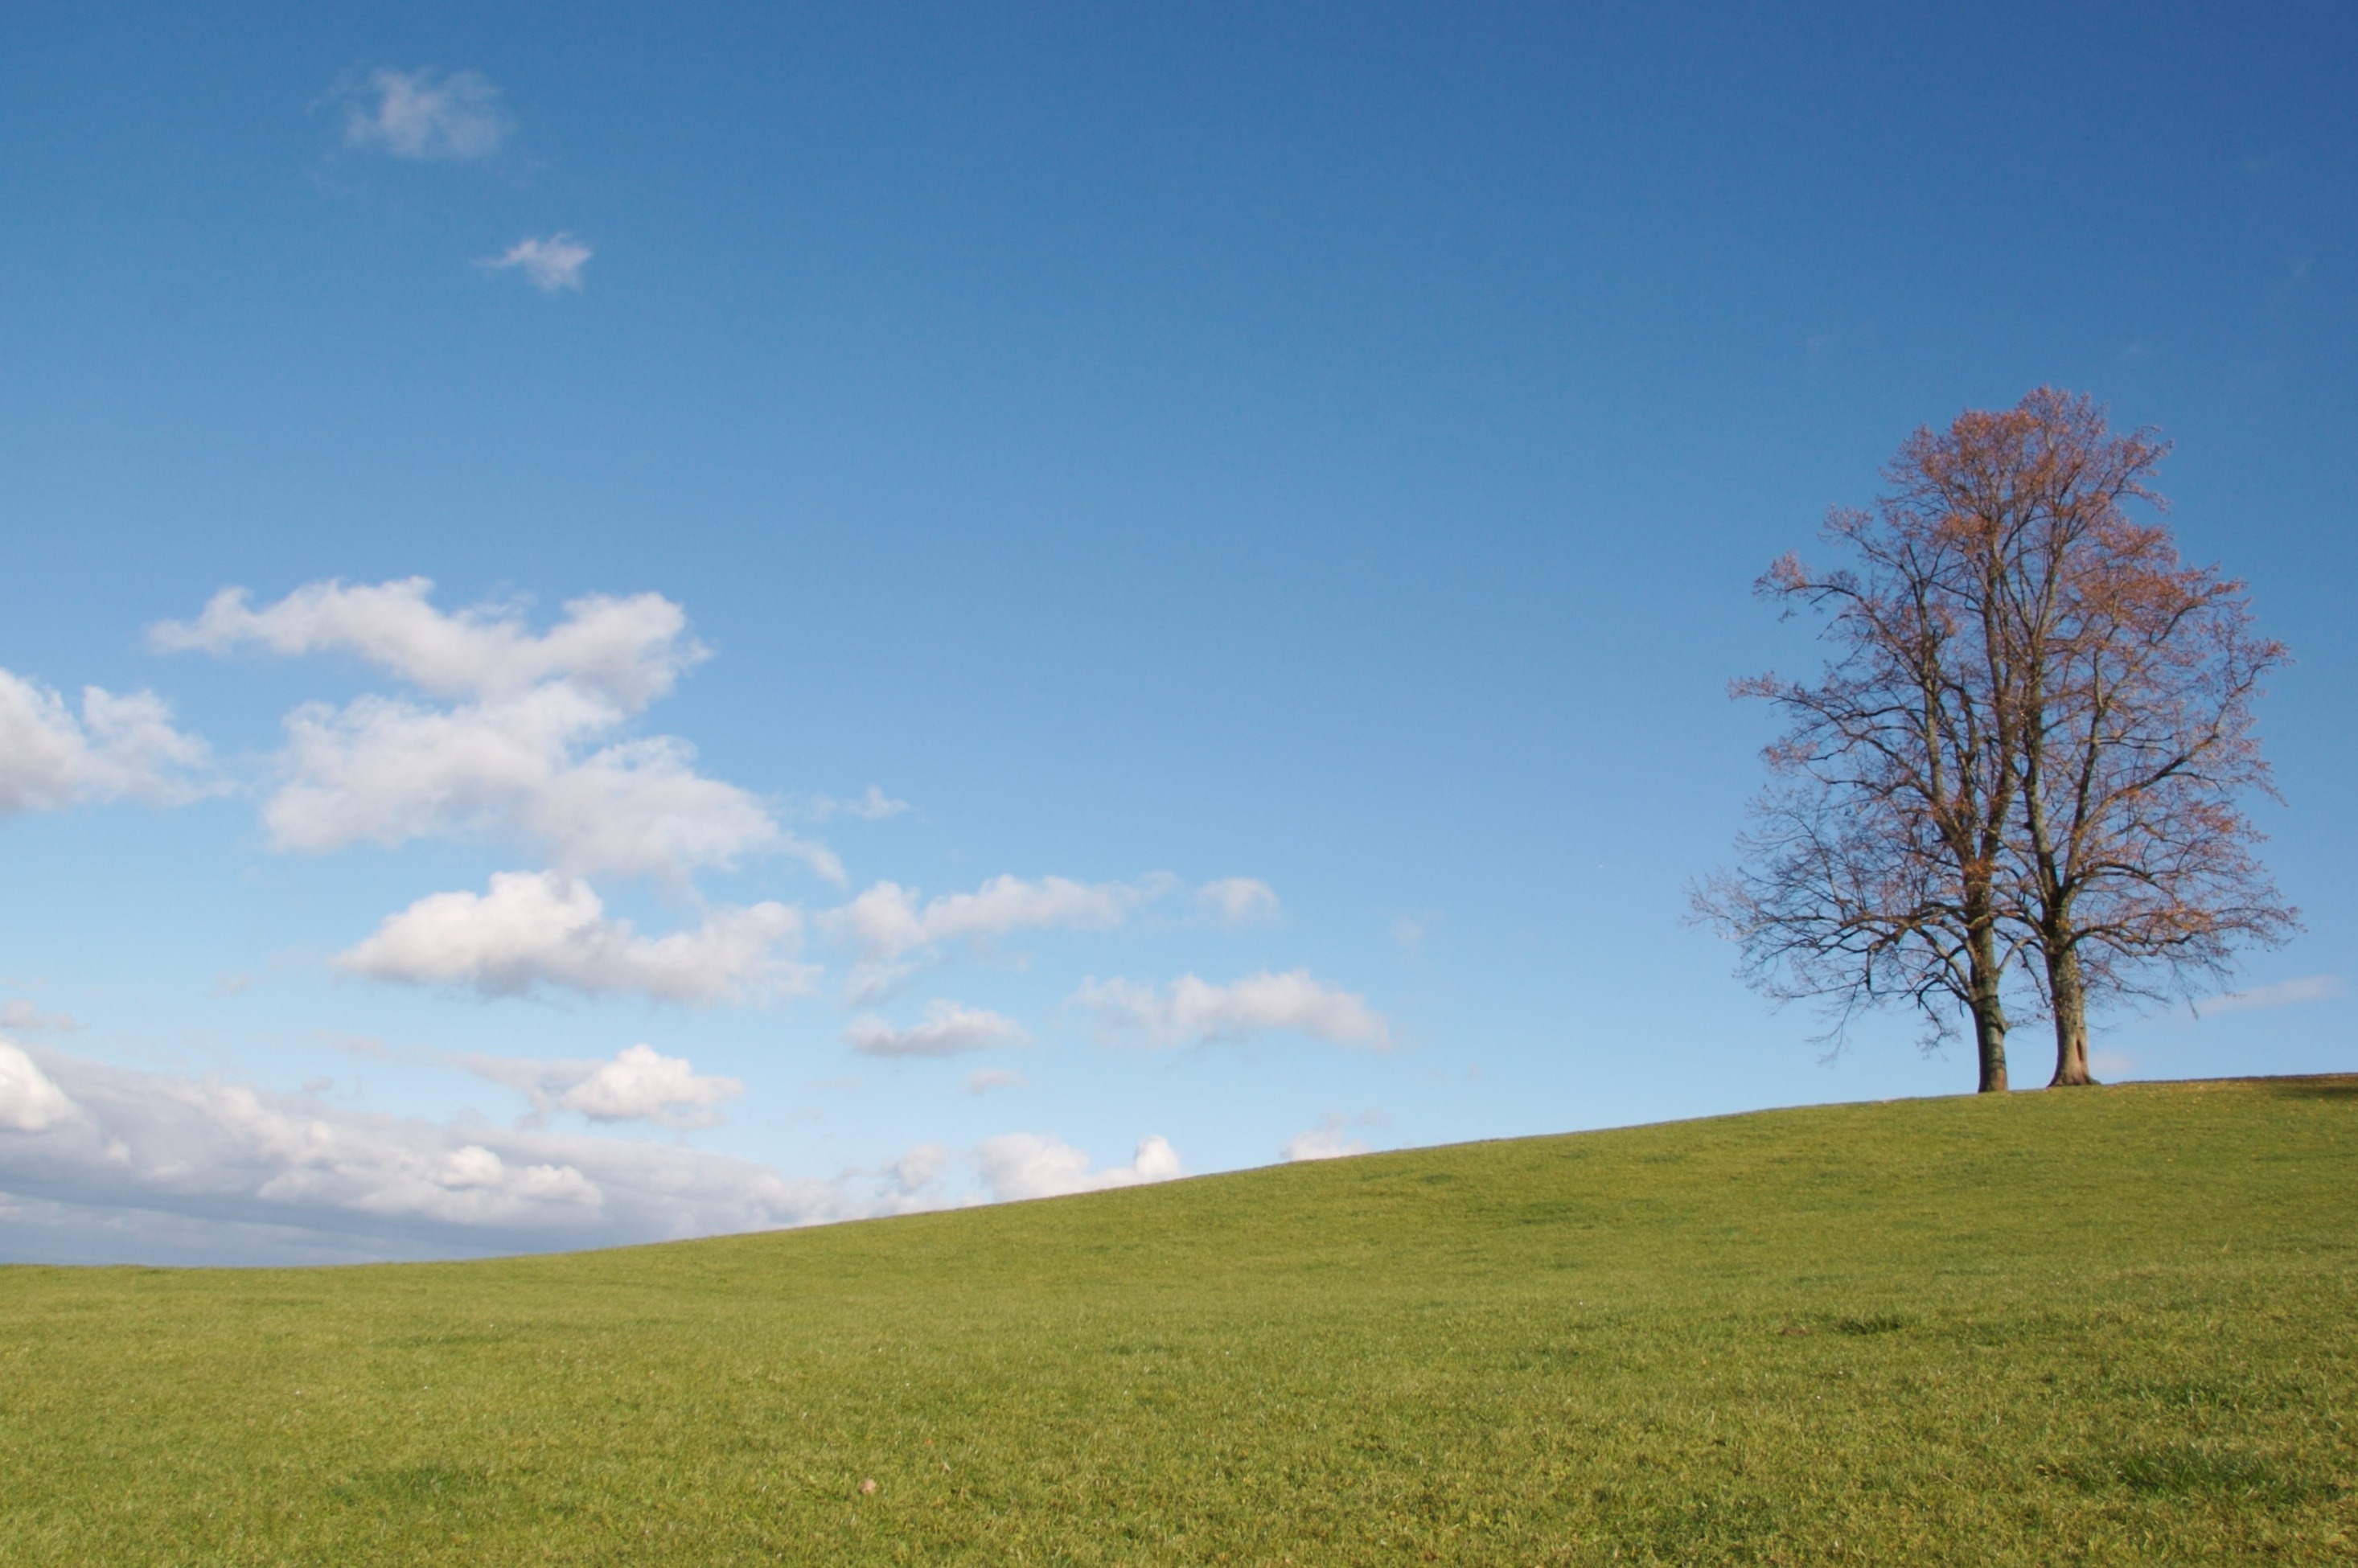
landscape, tree, nature, grass, horizon, mountain, cloud, plant, sky, field, meadow, prairie, sunlight, morning, hill, pasture, agriculture, savanna, plain, grassland, plateau, switzerland, appenzellerland, habitat, ecosystem, steppe, rural area, natural environment, grass family, woody plant